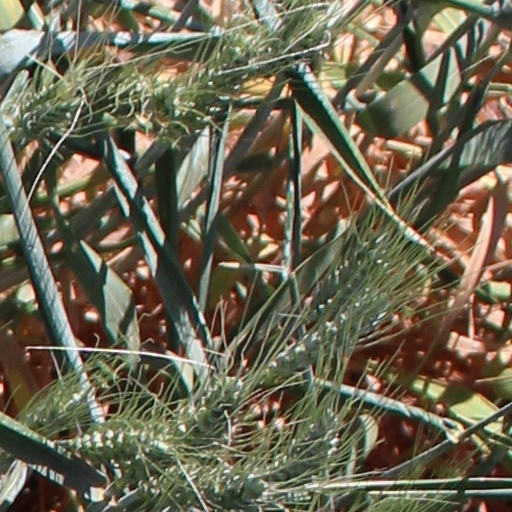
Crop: wheat